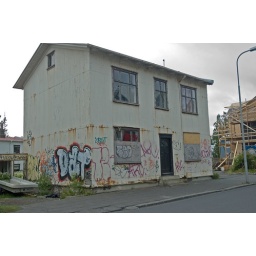
Reykjavik, , Iceland - Thursday June 12, 2008: Reykjavik street scene. Graffiti seen on a house under reconstruction.Photography Copyright